Brandon McNulty

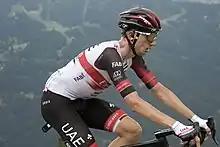
McNulty at the 2022 Tour de France

McNulty started 2022 off strongly winning a few races and went into Paris-Nice with intentions of a high place in the general classification. His hopes were dashed early in the race as he got caught out in crosswinds, and for all intents and purposes lost any hope of even a top 10 finish. He considered quitting the race, but eventually decided to continue and ended up involved in a breakaway on stage 5. With just under 40 kilometers to go he attacked and no one could follow. He continuously built his lead over the breakaway group and won the stage by nearly two minutes.